Streat

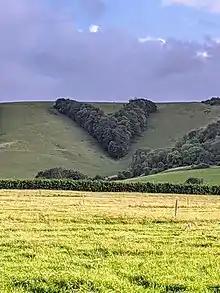
The Jubilee plantation was planted on Streat Hill to mark Queen Victoria's Silver Jubilee

The Blackberry Wood Campsite has been described as "enchanted and eccentric". It has an American diner, a gipsy caravan, a London bus, and there is a stream side with fallen trees across and tree swings.